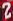
Number: 2